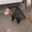
Label: possum